Stagecoach of the Condemned

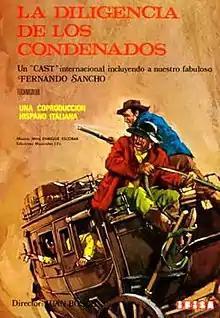
Film poster

Stagecoach of the Condemned is a 1970 Spanish western film directed by Juan Bosch. It is produced and written by Ignacio F. Iquino, scored by Enrique Escobar and starring Bruno Corazzari, Erika Blanc, Fernando Sancho and Richard Harrison.